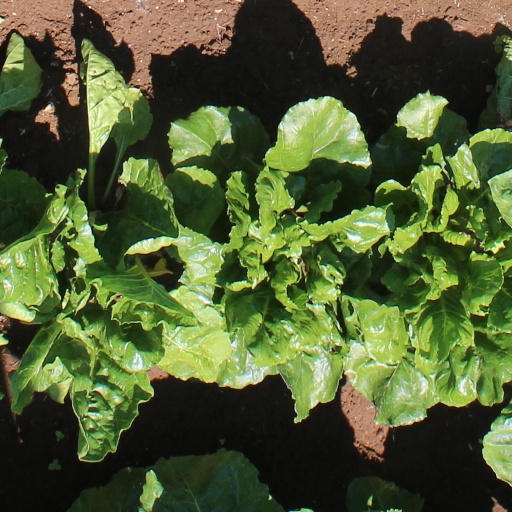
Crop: sugar beet